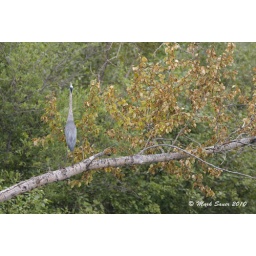
A great blue heron trying to blend in on a tree limb over Carey Lake in Hibbing Minnesota.